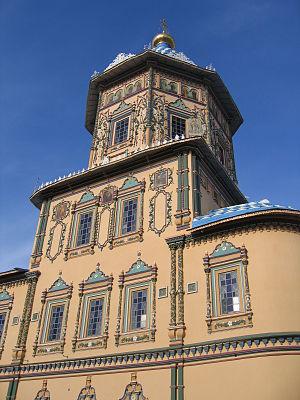
Le baroque russe désigne les différents styles baroques qui sont apparus en architecture, dans l'empire russe, à la fin du XVIIᵉ siècle et au début du XVIIIᵉ siècle: